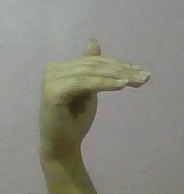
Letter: khaa